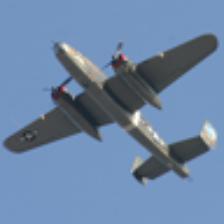
Label: NonHuman